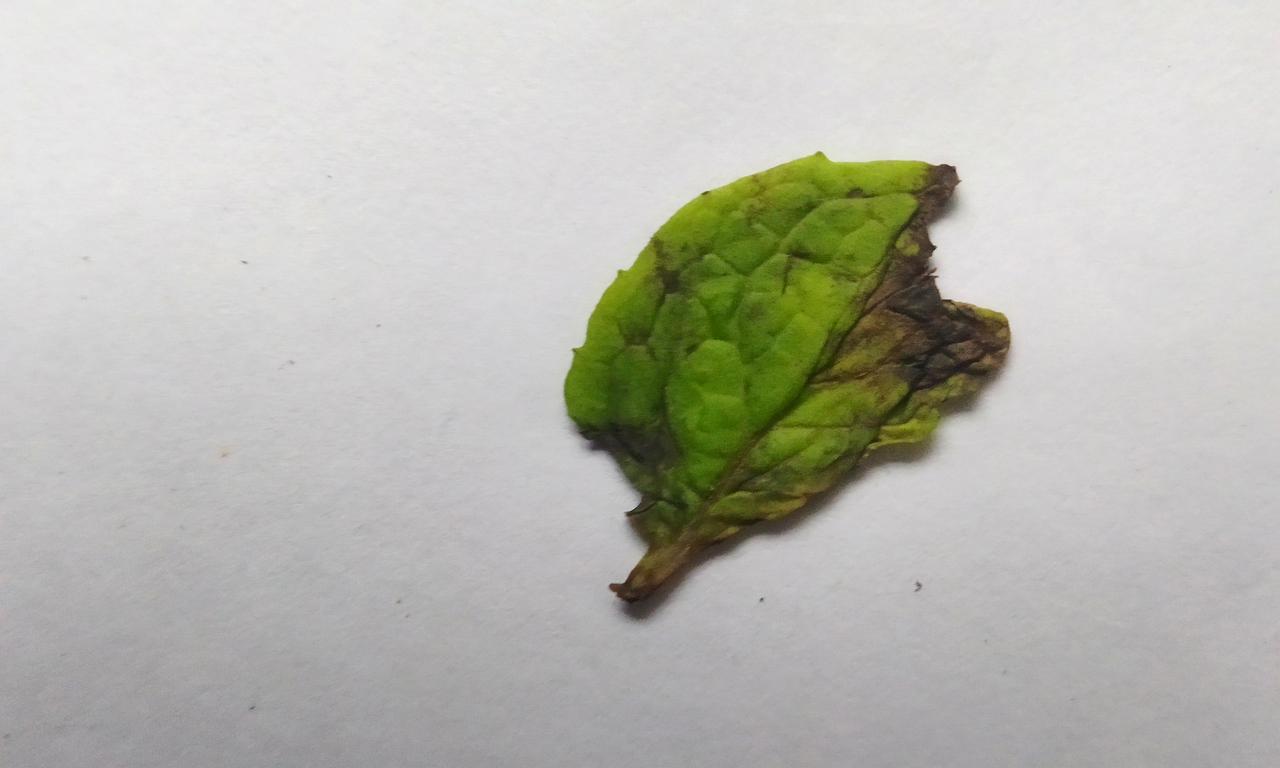
Label: Spoiled